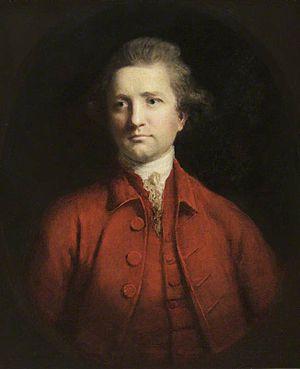
Alexander Dow, née en 1730 et mort le 31 juillet 1779, est un officier écossais.